Sri Lanka Broadcasting Corporation

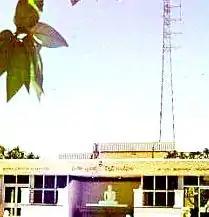
Sri Lanka Broadcasting Corporation

Radio Ceylon enjoyed the status 'King of the airwaves' of South Asia in the 1950s and 1960s. Millions of listeners tuned into the radio broadcasts. This was the golden era of Radio Ceylon. Clifford Dodd, an administrator from Australia was brought in under the Colombo Plan. It was Dodd who founded the "Commercial Service of Radio Ceylon" which was very successful.